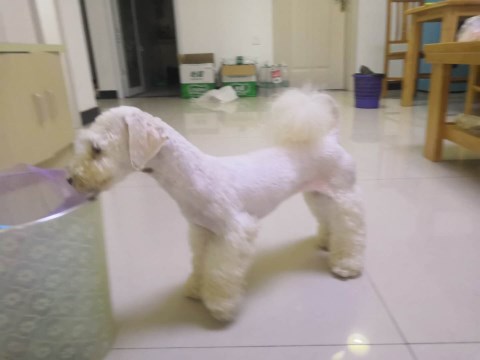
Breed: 3083-n000117-Bichon_Frise